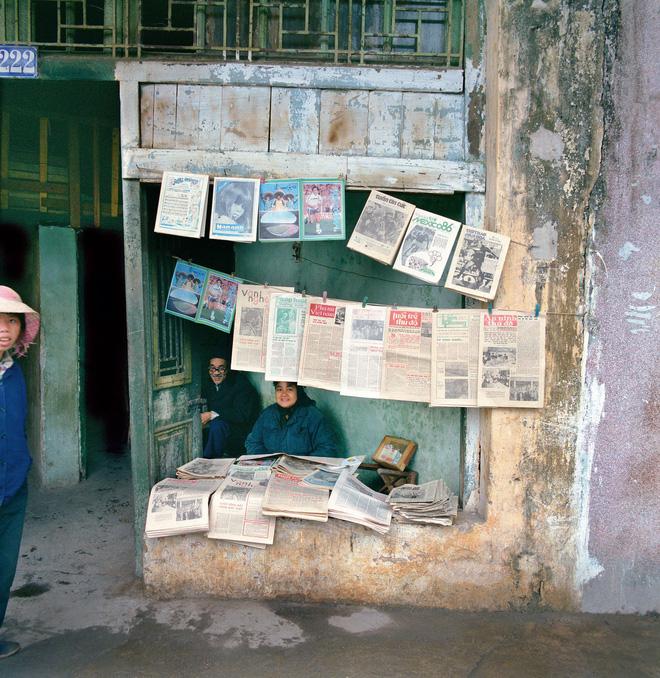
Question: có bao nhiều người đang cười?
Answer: có hai người đang cười